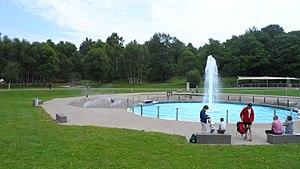
Geyser début